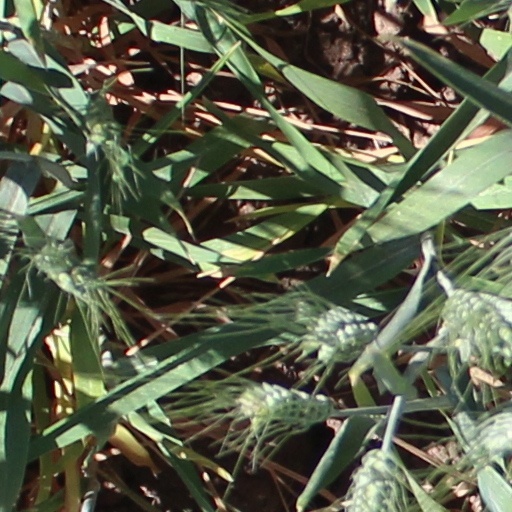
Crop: wheat